António Fortunato de Figueiredo

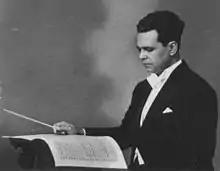
De Figueiredo during a performance

Maestro António Fortunato de Figueiredo ComSE (20 August 1903 – 1981) was a Goan conductor and violinist. He was India's first conductor of western classical music.